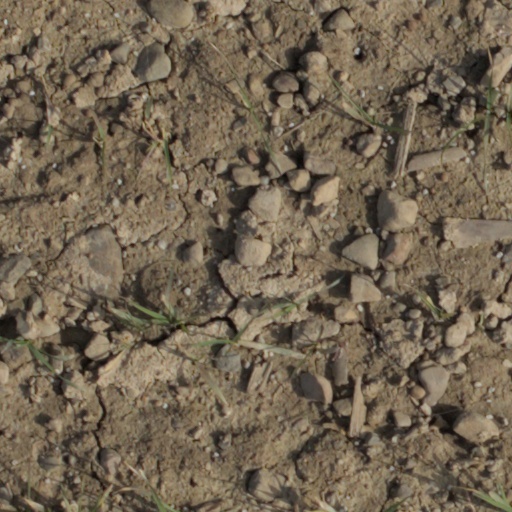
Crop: wheat